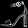
Label: Sandal